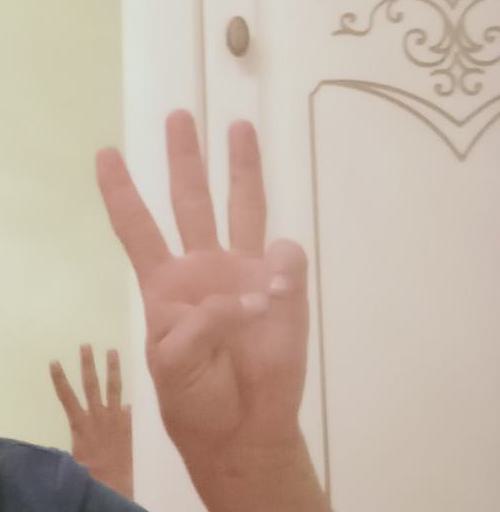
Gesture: three